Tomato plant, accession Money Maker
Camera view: bottom (45 deg); turntable rotation: 300 degrees
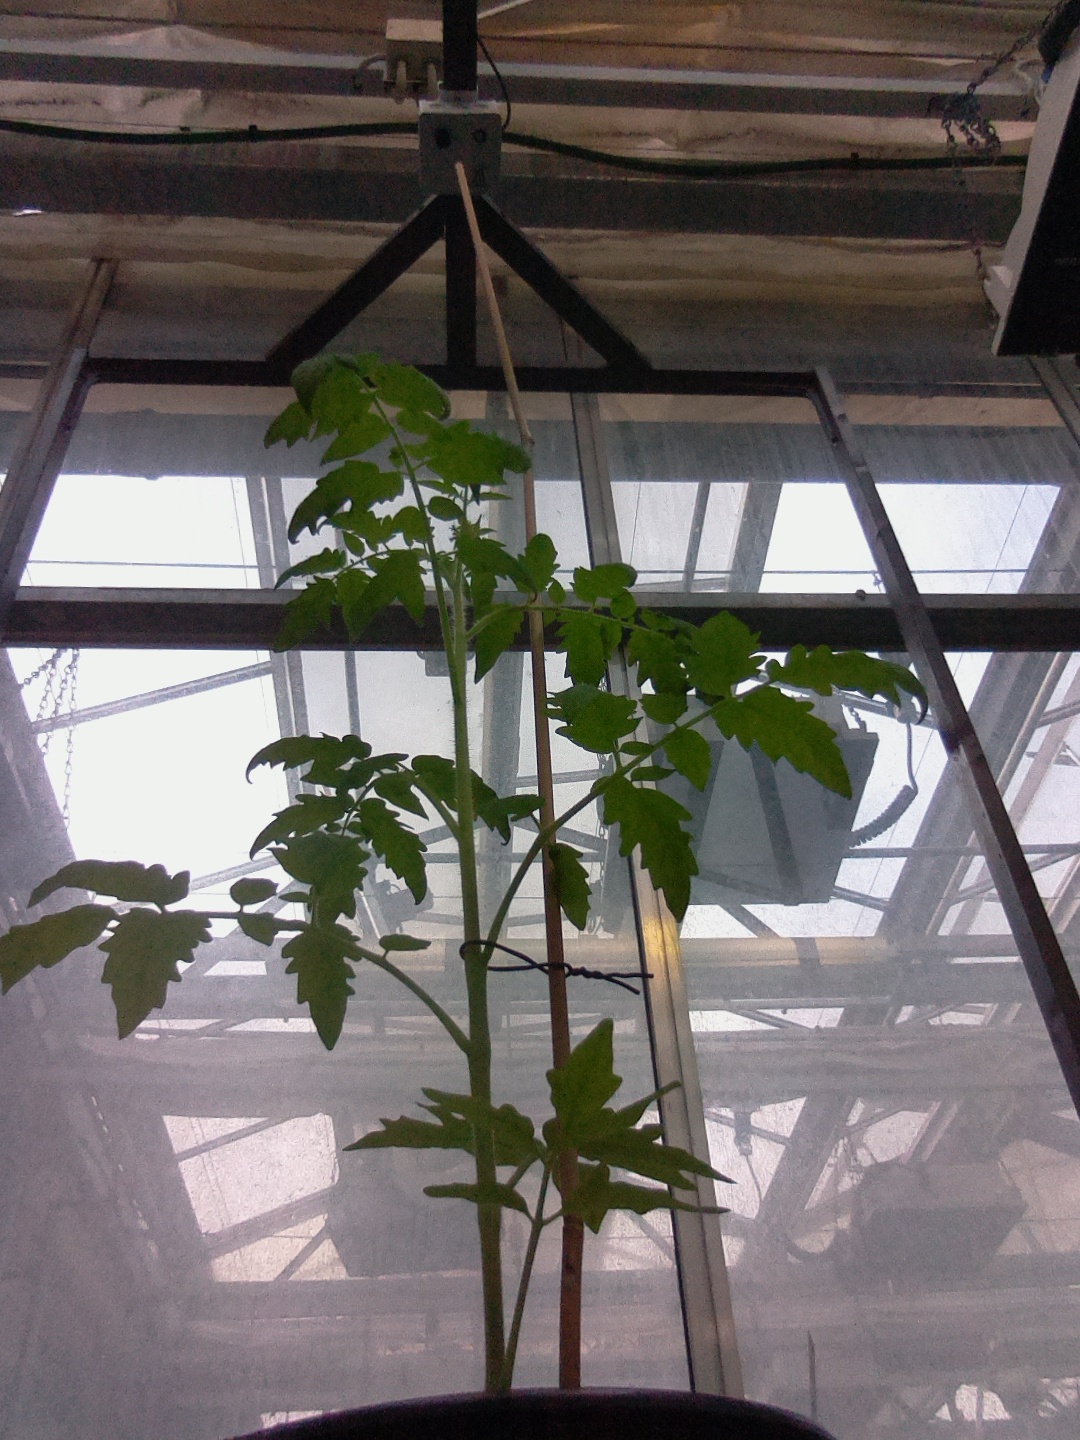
BBCH growth stage 14: 8 of true leaves visible